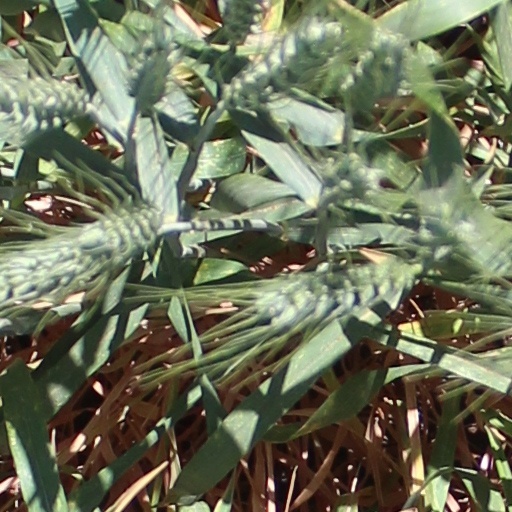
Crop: wheat